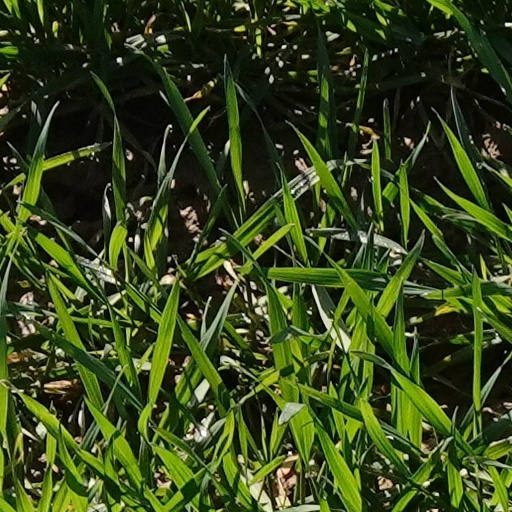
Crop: wheat